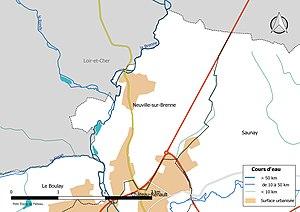
Carte du réseau hydrographique de la commune de fr:Neuville-sur-Brenne (France).
Neuville-sur-Brenne est une commune française située dans le département d'Indre-et-Loire, en région Centre-Val de Loire.